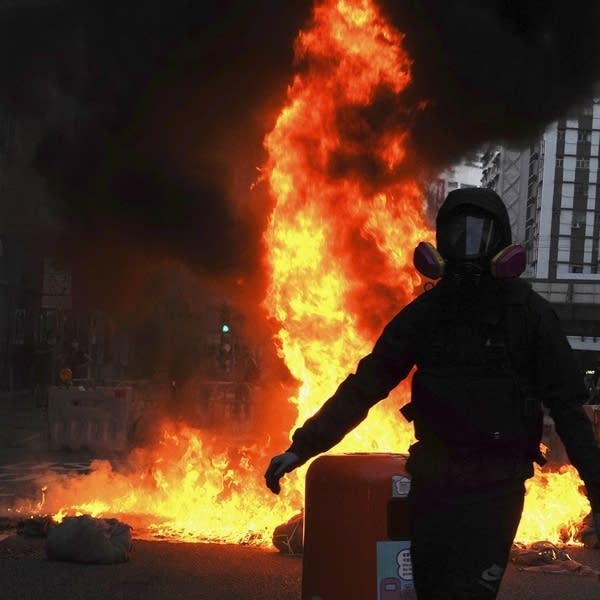
Label: urban_fire